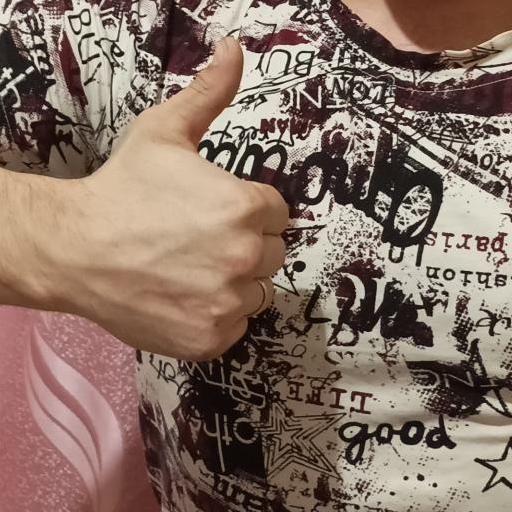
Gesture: like